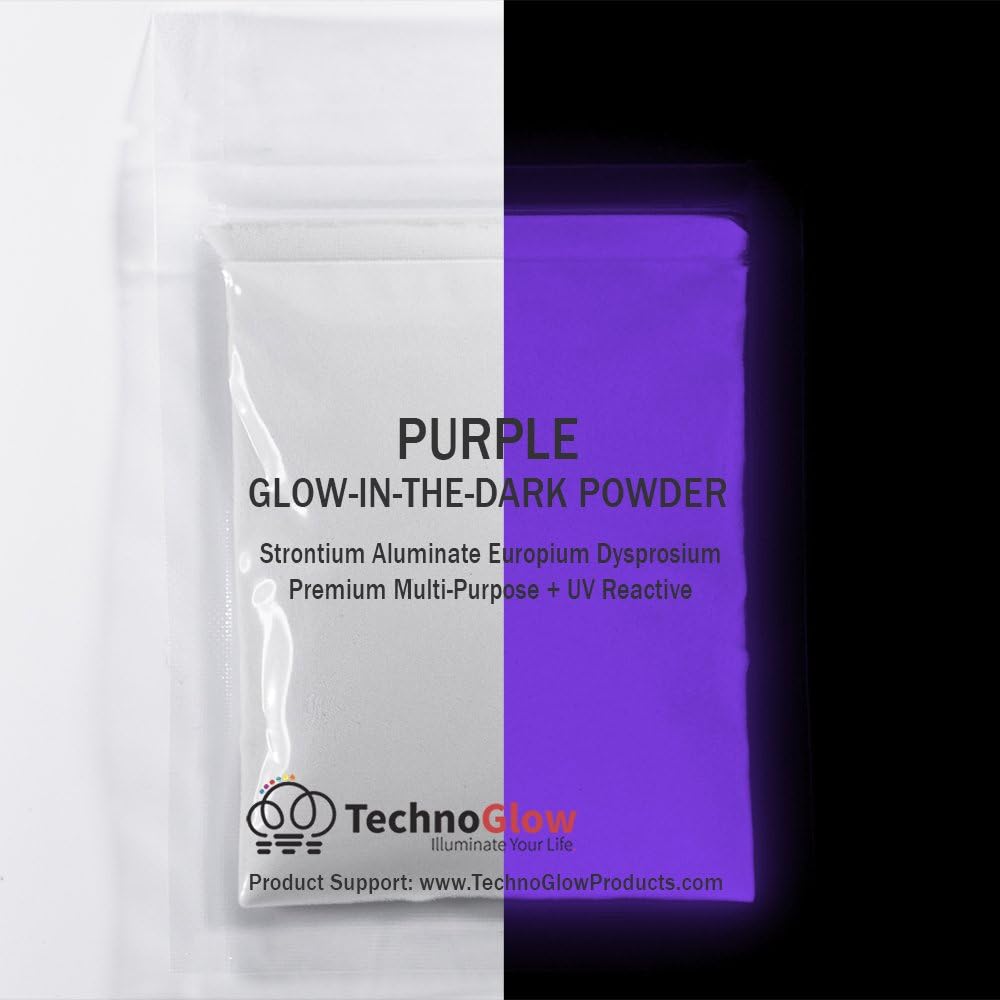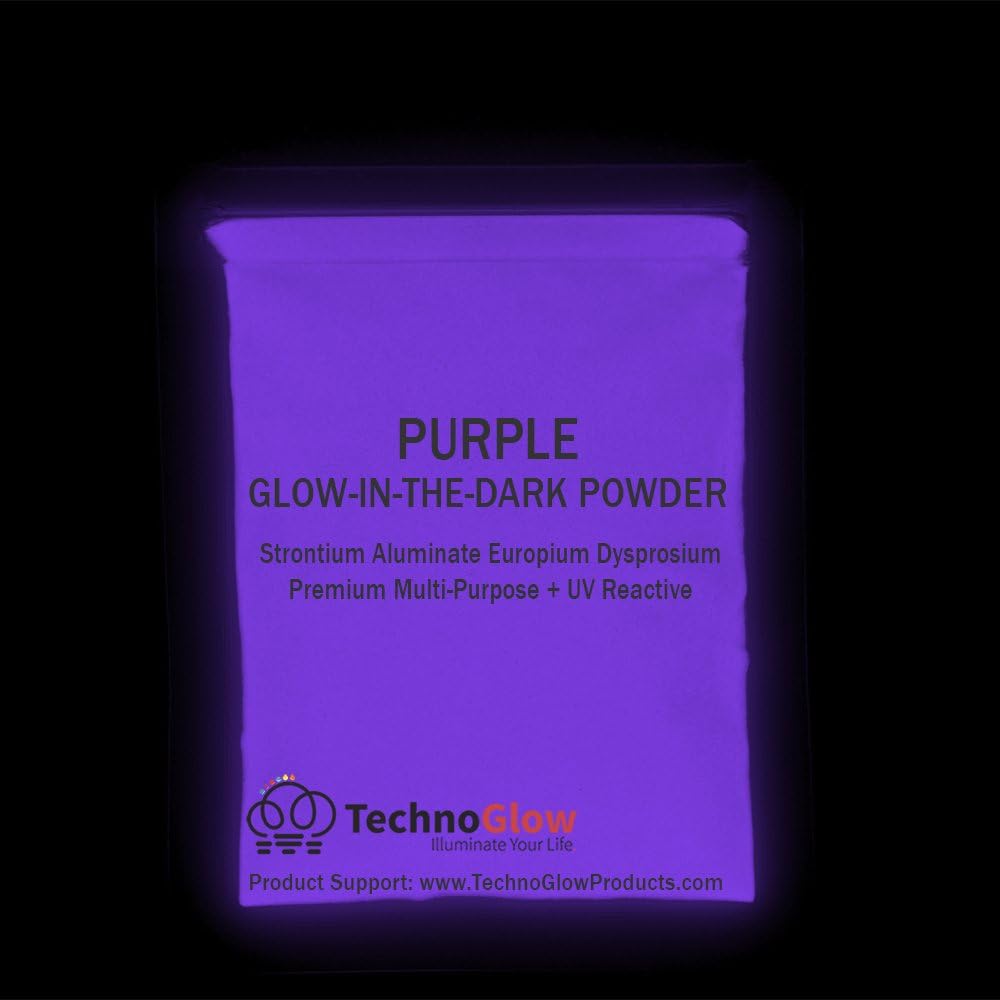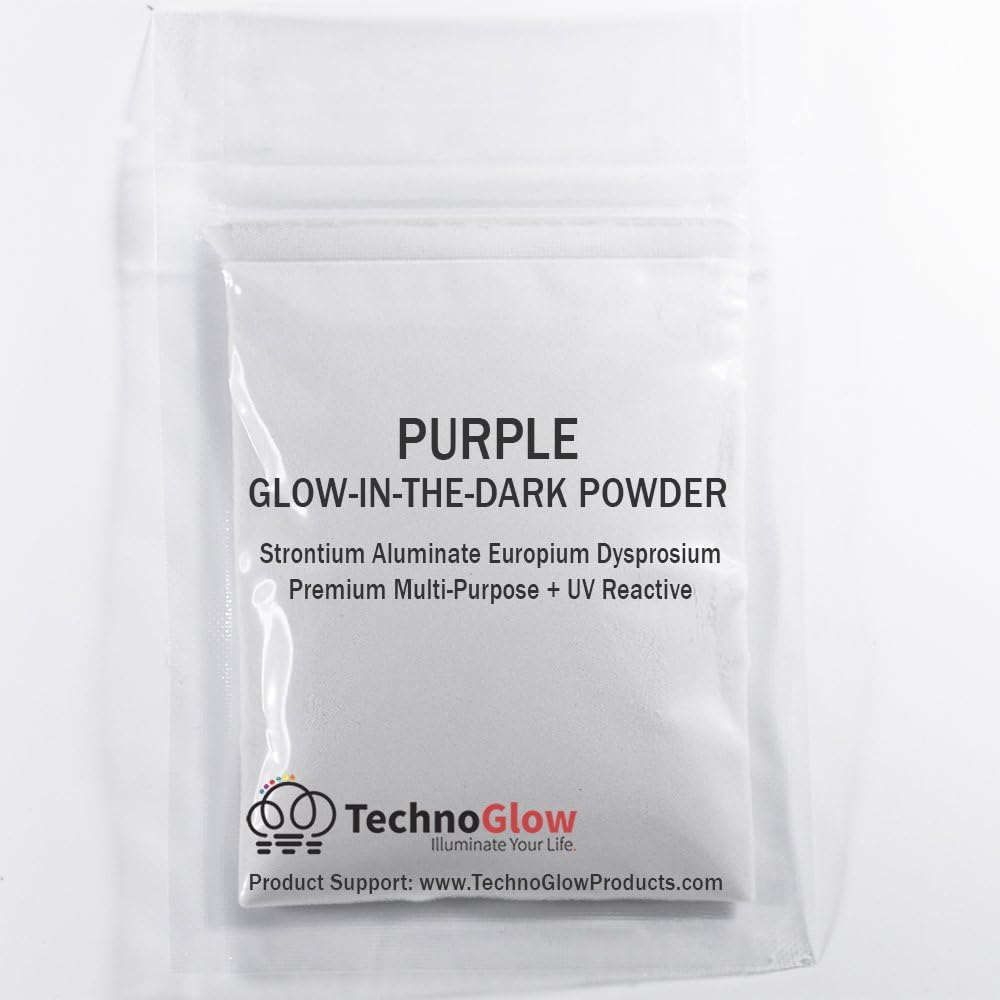
Purple Glow in the Dark & UV Reactive Pigment Powder - 30 Grams
Category: Amazon Home
★ Luminosity: Purple Violet★ UV Color: Purple★ Daytime Color: White ★ Particle Size: <50 Microns (Best Multi-Purpose Particle Size) When fully charged this amazing purple powder will glow at 905 mcd/m2 after 1 minute, level off to 125 mcd/m2 after 1 hour and will continue to glow for up to 7 hours. Purple takes a little longer to charge in order to glow, but a black light or direct sunlight will charge it much faster if needed. Mix 1 ounce of powder to 4 fluid ounces of clear or transparent medium. >Compatible Mediums Glow powder can be used with resin, epoxy, paint, glass, nail polish, clay, rubber, cement, ceramic, silicone, glaze or glue. It is not soluble, heavier then water & odorless. It needs a medium firm enough to hold the pigment in place. Glow powder is the basic ingredient for most glow in the dark products used by consumers, businesses, education and government agencies, artists, scientists etc. >Glow Information Glow in the dark powder can be charged, and discharged indefinitely, making them very economical to use. It will charge by any UV light from the higher spectrum such as sunlight or a white light bulb and also glows under a black light. Made from Strontium Aluminate doped with rare earth elements Dysprosium and Europium. Europium is the most reactive earth element ever discovered. It can give an astonishing glow time for as long as up to 30 hours, which puts it at the cutting edge of technology. >Safety Information Environment friendly, not toxic, hazardous, flammable or radioactive. Contains no soluble heavy metals. Not food safe. We do not test products on any animals. Techno Glow supplies premium glow in the dark pigment and paint with little to no fading for over 20 years. We are your one stop shop to illuminate your life. ^^ Scroll up and grab some glow in the dark powder today!
Features: Purple glow in the dark powder pigment. Appear white or invisible in day light when mixed at a low ratio | Multi-Purpose glow in the dark pigment charged by natural, artificial light or UV black lights | Non-toxic and environment friendly. Not tested on animals and humans | Can be mixed with acrylic powder, paint, glue, silicone, plasti dip, artists gels, resin epoxies etc. | Popular for glow in the dark nails, art and print work or any application that will provide enough light for it to charge efficiently